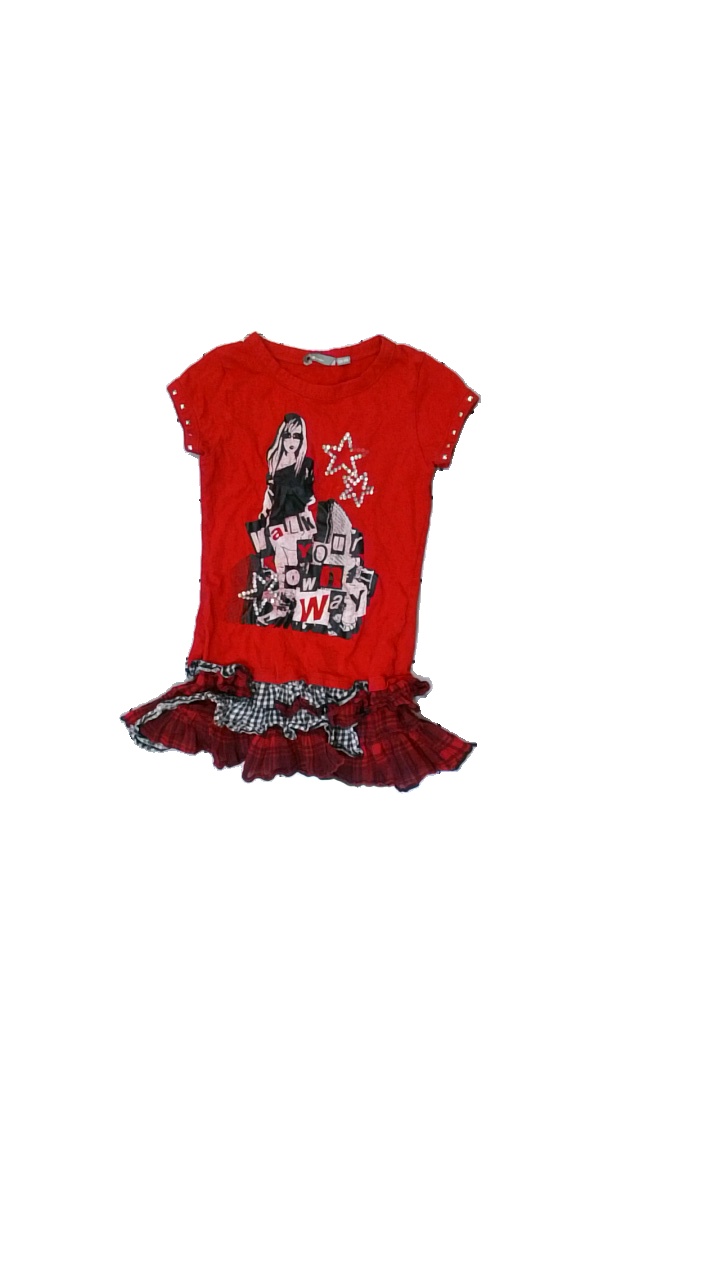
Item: Dress (Children)
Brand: Lindex
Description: red dress with print and metallic studs for children
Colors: Red, White, Black
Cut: C-collar
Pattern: Other
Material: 100% cotton
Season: All
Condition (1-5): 5
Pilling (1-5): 5
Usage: Reuse
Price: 50-100